Juan Rodríguez Freyle

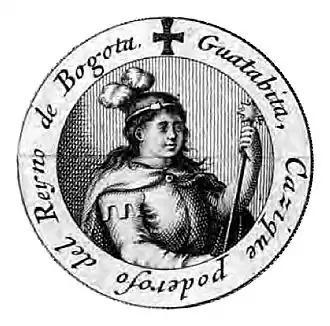
The "cacique" of Guatavita was known to Juan Rodríguez Freyle, who settled in Guasca, Cundinamarca, close to sacred Lake Guatavita, the site of the legend of "El Dorado"

In the last years of his life, between 1636 and 1638, Rodríguez Freyle wrote his magnum opus: "El Carnero - Conquista y descubrimiento del Nuevo Reino de Granada de las Indias Occidentales del Mar Océano, y Fundación de la ciudad de Santafé de Bogotá, primera de este reino donde se fundó la Real Audiencia y Cancillería, siendo la cabeza se hizo su arzobispado", about the first conquistadors in Colombia, among which his father, Juan Freyle, soldier under Pedro de Ursúa. The work is one of the most extensive sources about the Spanish conquest of the Muisca. Rodríguez Freyle wrote this book based on his friendship with the "cacique" of Guatavita, one of the major rulers of the Muisca Confederation. Juan Rodríguez Freyle lived in Guasca, Cundinamarca, close to sacred Lake Guatavita. "El Carnero" was mentioned in the historical literature for the first time in 1785 and not fully published until 1859.